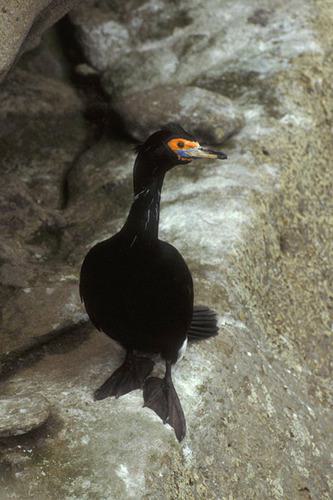
A photo of a red faced cormorant